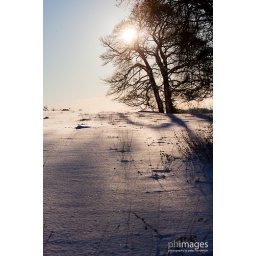
Clear blue sky above the snow